Shafter Subdivision

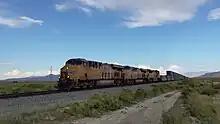
A train travels west on the Shafter Subdivision through Utah's West Desert, September 2023

The Shafter Subdivision is a rail line owned and operated by the Union Pacific Railroad in the U.S. states of Nevada and Utah. The line begins as a continuation of the Elko Subdivision at the Elko freight yards, and travels east to the junction with the Lynndyl Subdivision of the former Los Angeles and Salt Lake Railroad, adjacent to the Kennecott Smokestack. The line was formerly part of the Western Pacific Railroad. The entire subdivision is part of the Central Corridor; the portion west of Alazon (a switchover near Wells, Nevada) is also part of the Overland Route. Shafter is the name of the rail siding at the junction between this line and the Nevada Northern Railway.